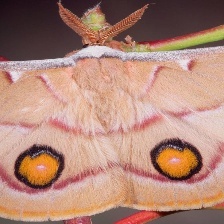
Species: EMPEROR GUM MOTH